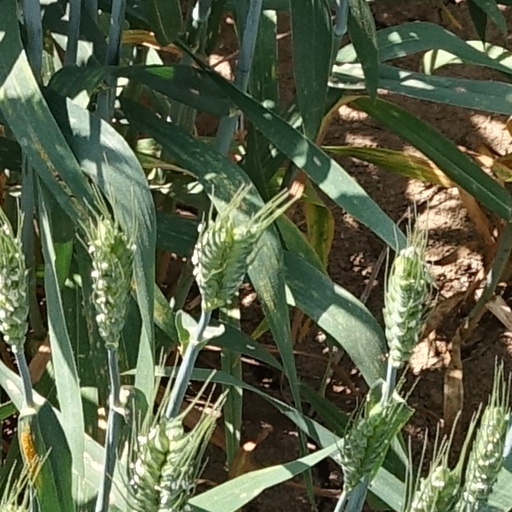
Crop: wheat